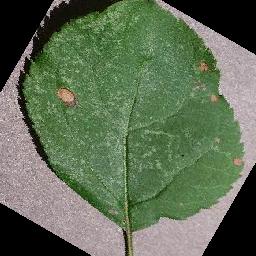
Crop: apple
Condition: black_rot